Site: brandenburg
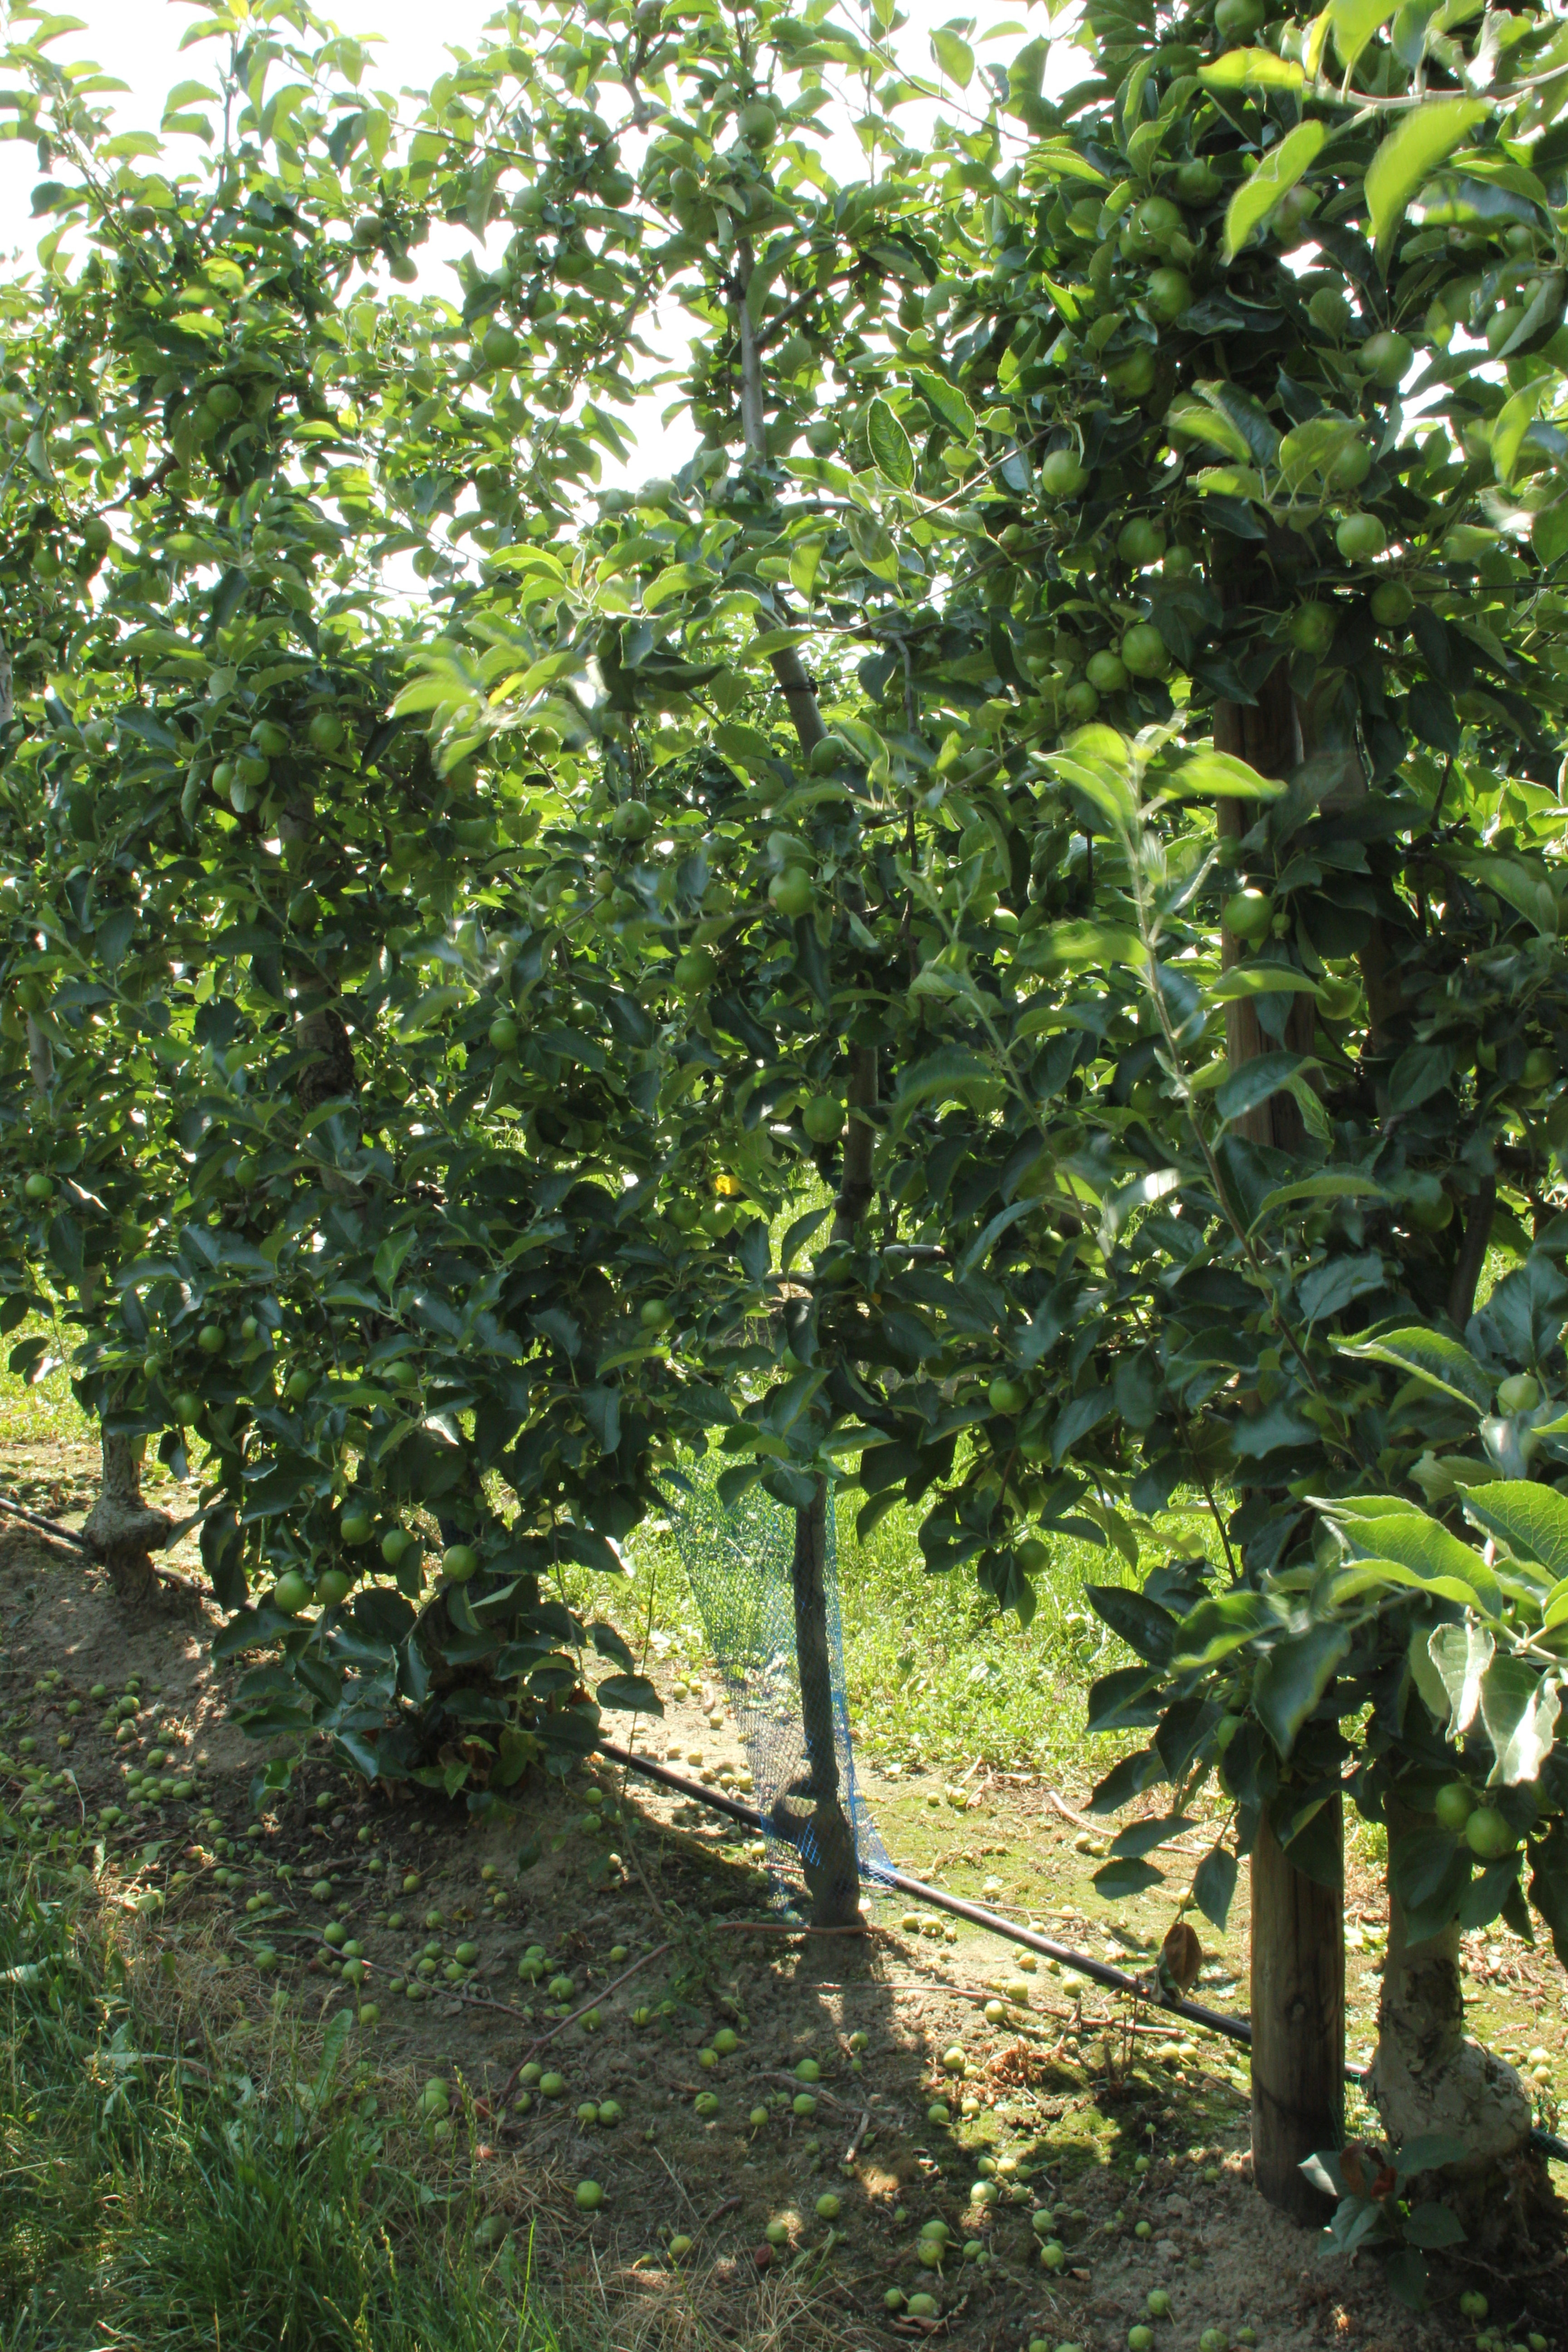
Growth stage (BBCH 74): Development of fruit